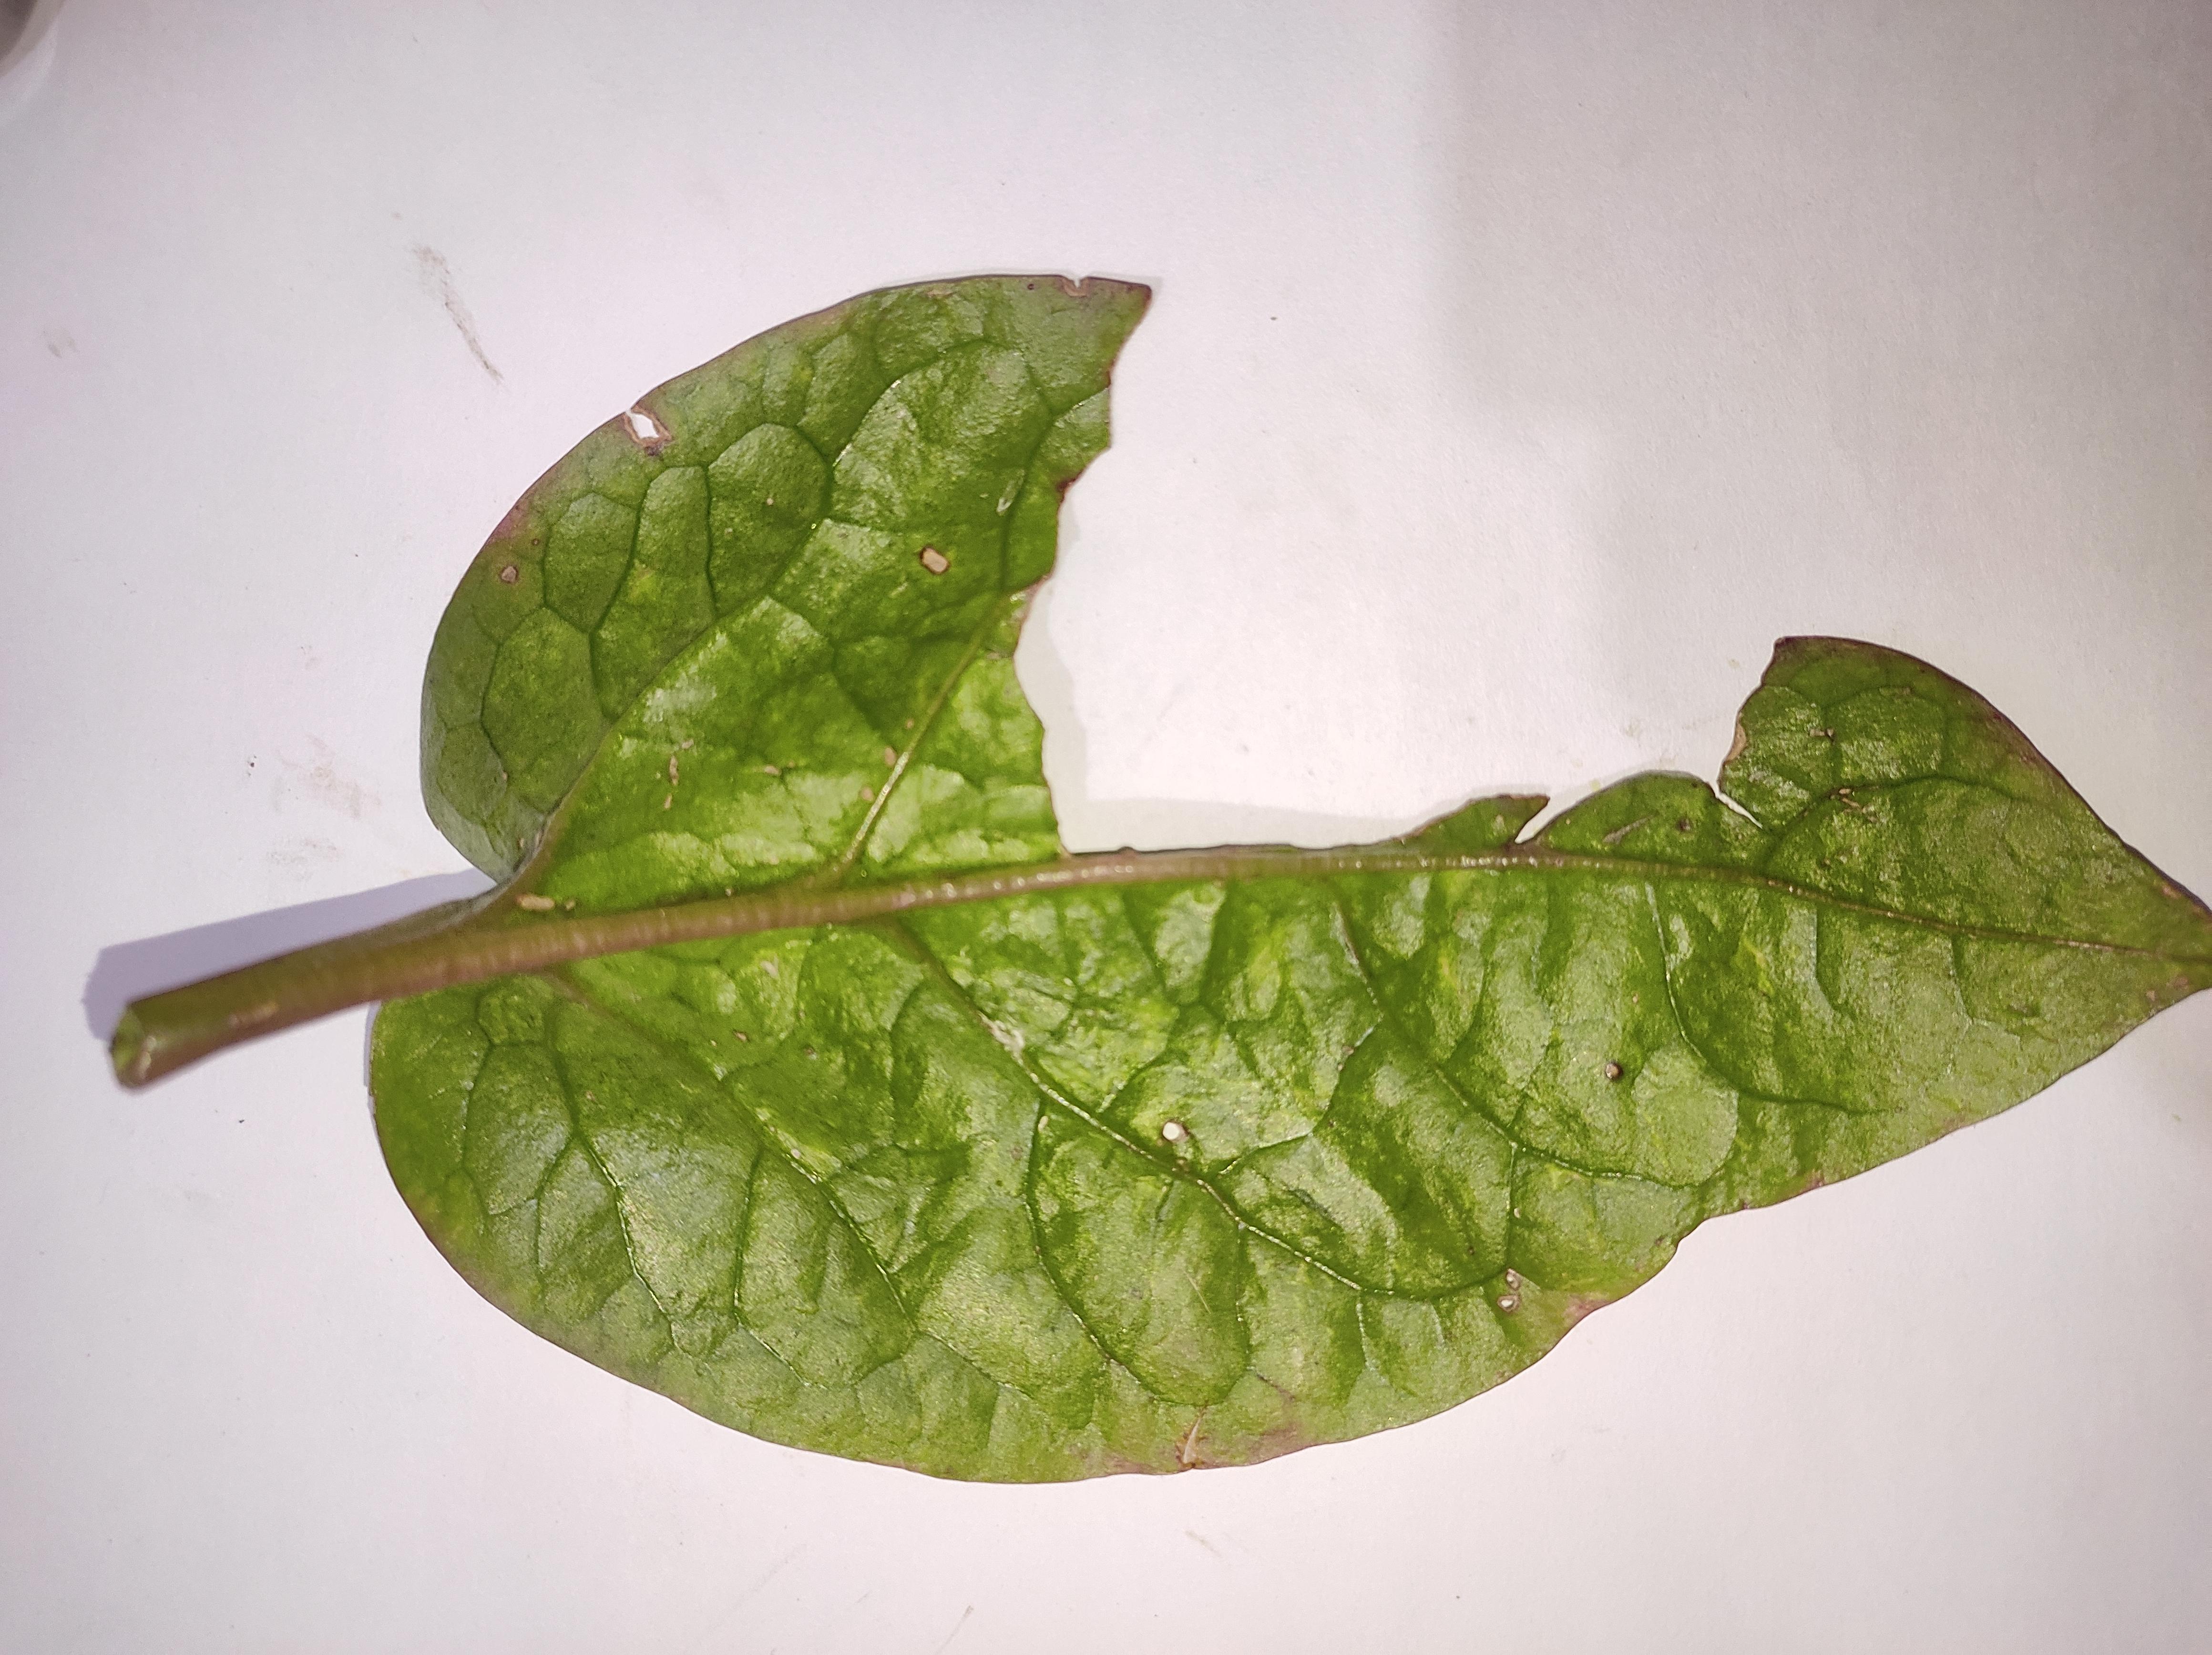
Label: straw_mite